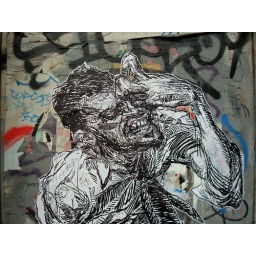
Woodcut on paper pasted on wall by street artist ELBOW-TOE.